Katharina Schmid

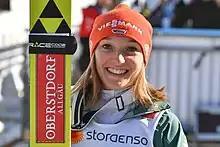
Schmid in 2019

Katharina Schmid (née Althaus, born 23 May 1996) is a German ski jumper. She is a seven-time world champion, including one individual title and six team titles, as well as a two-time Olympic silver medalist, making her one of the most decorated athletes in the history of ski jumping.